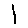
Label: 1